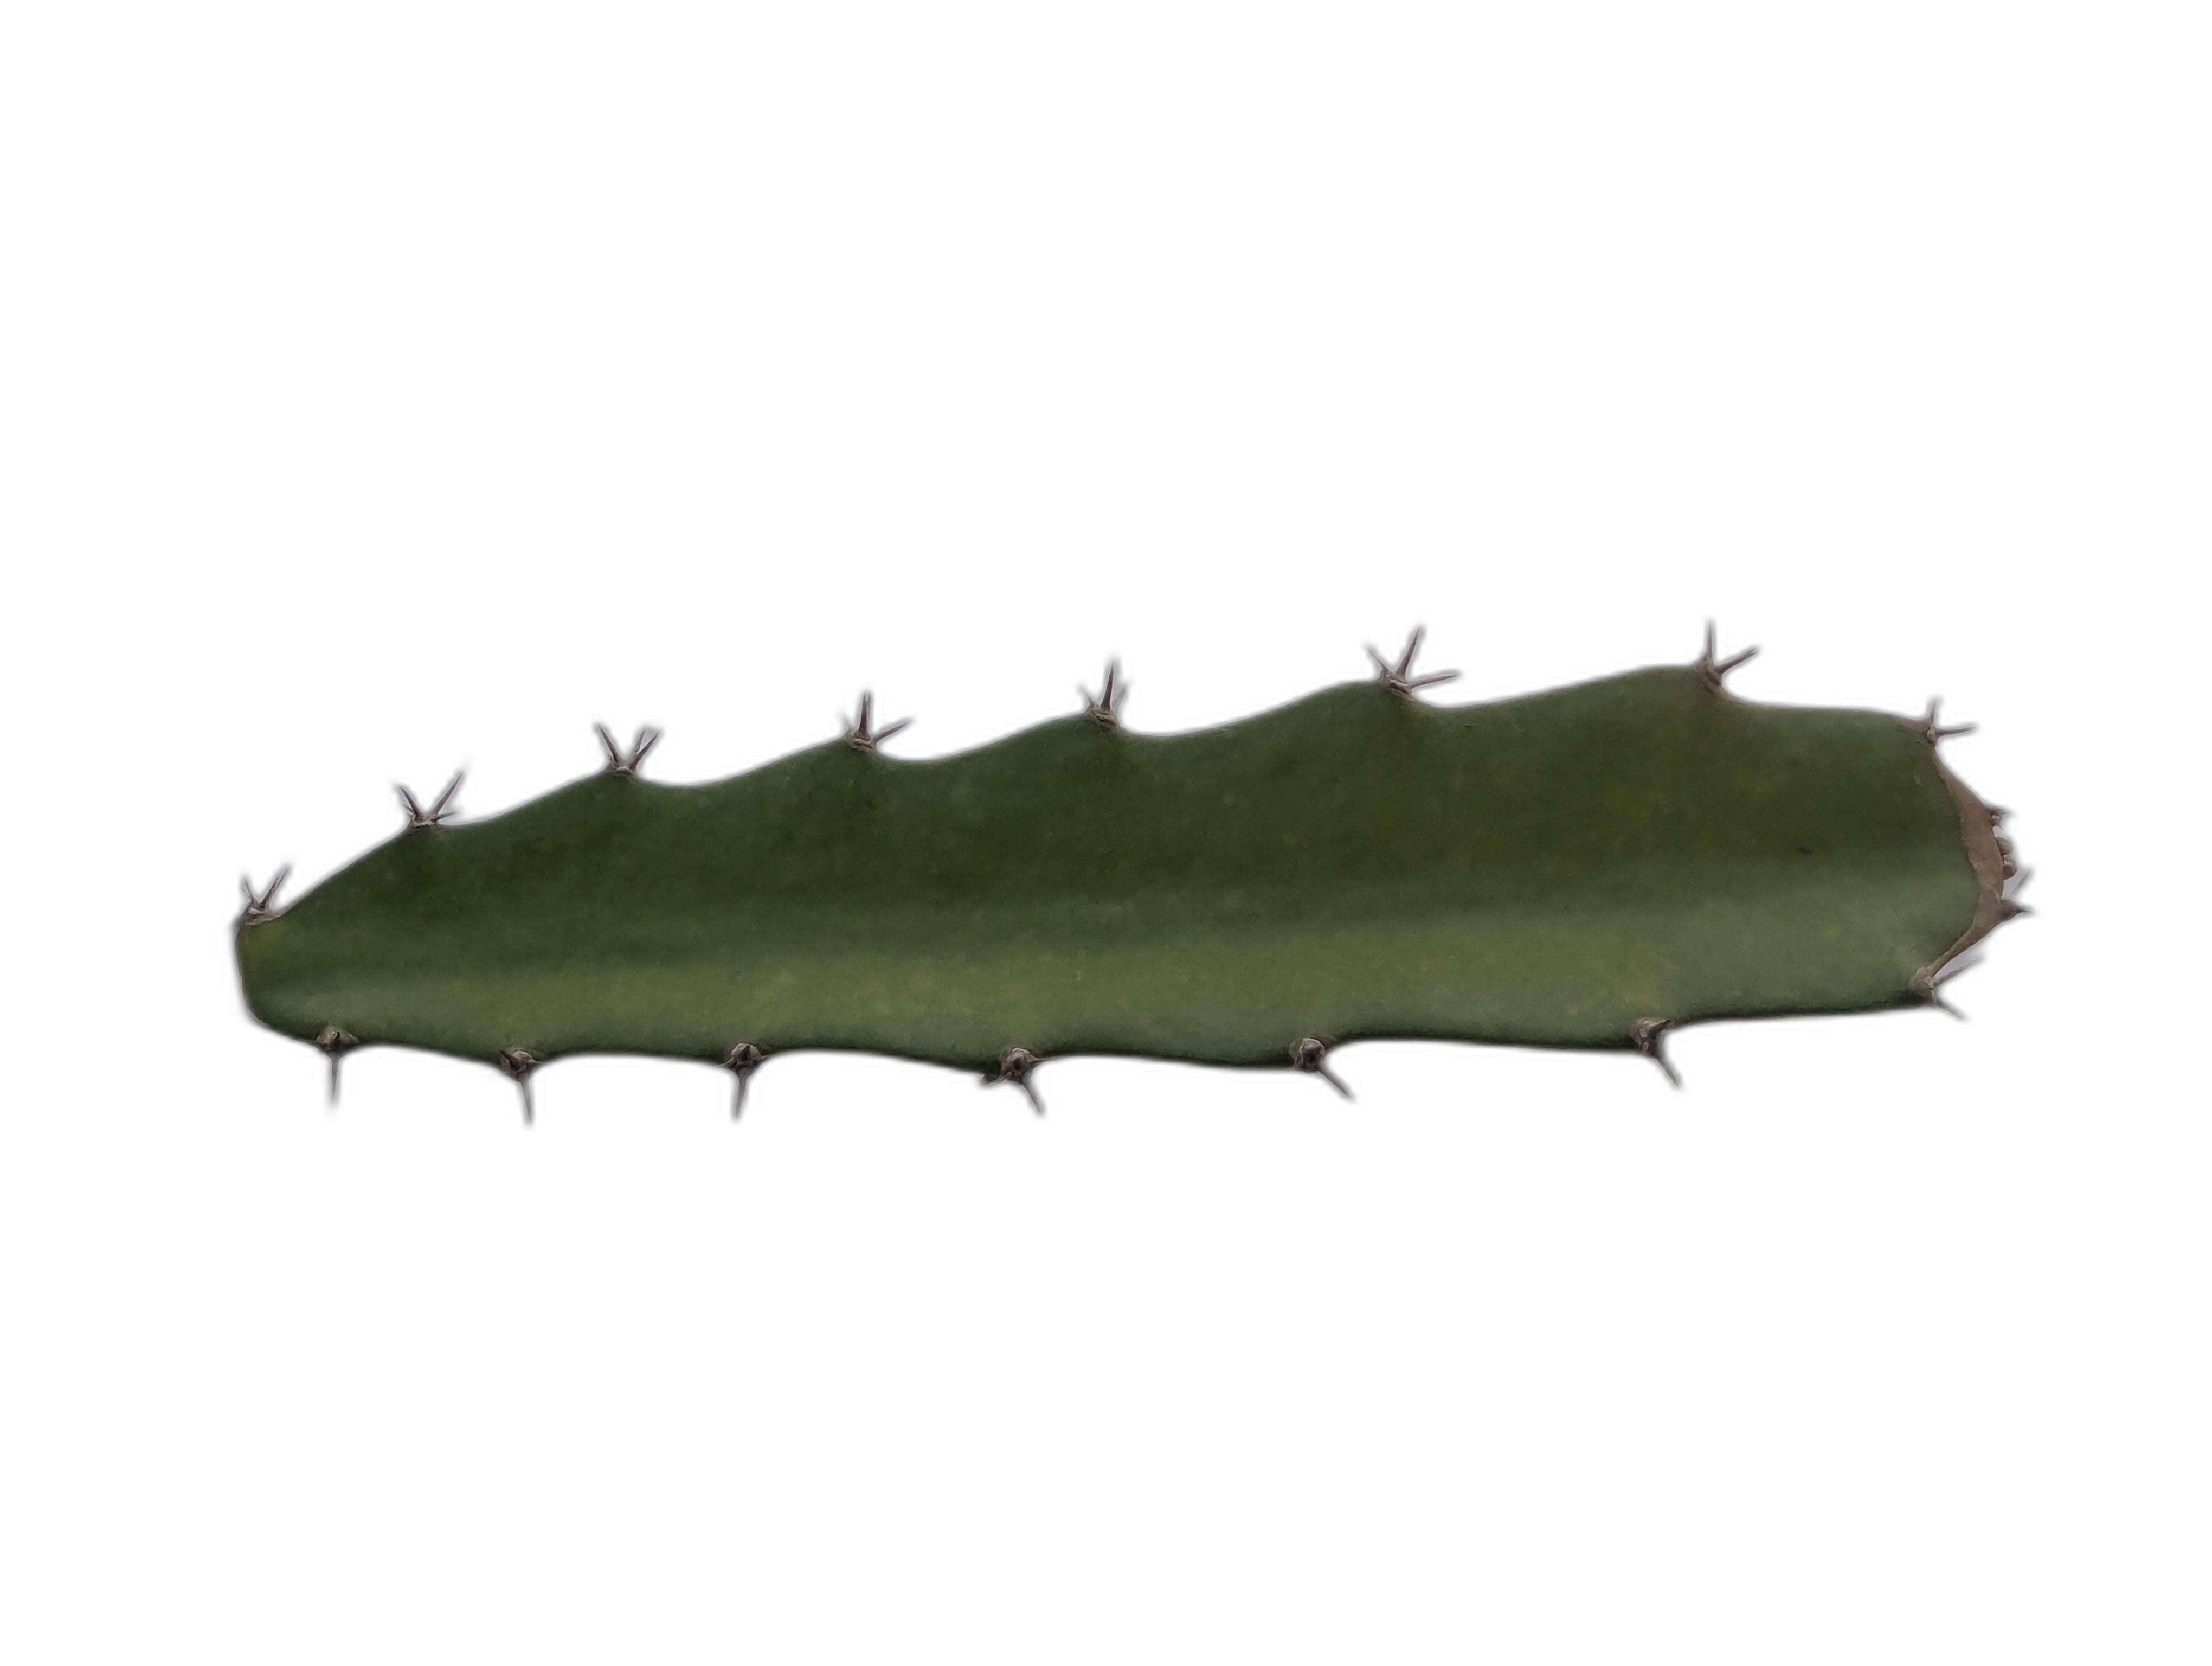
Label: Good leaf